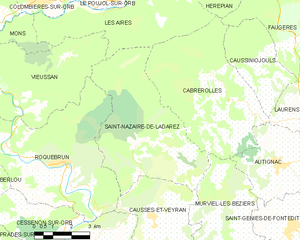
Carte de la commune française de code INSEE 34279 - Saint-Nazaire-de-Ladarez
Saint-Nazaire-de-Ladarez en occitan Sant Nasari de las Avelhanas, est une commune française située dans le département de l'Hérault en région Occitanie. Ses habitants sont appelés les Saint-Nazairiens.